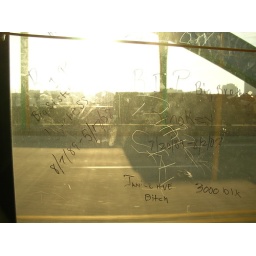
on the bus in Baltimore, going over the bridge in the morning. &amp;quot;RIP Big Sister Duchess&amp;quot;, &amp;quot;RIP Big Brother Smokey&amp;quot;